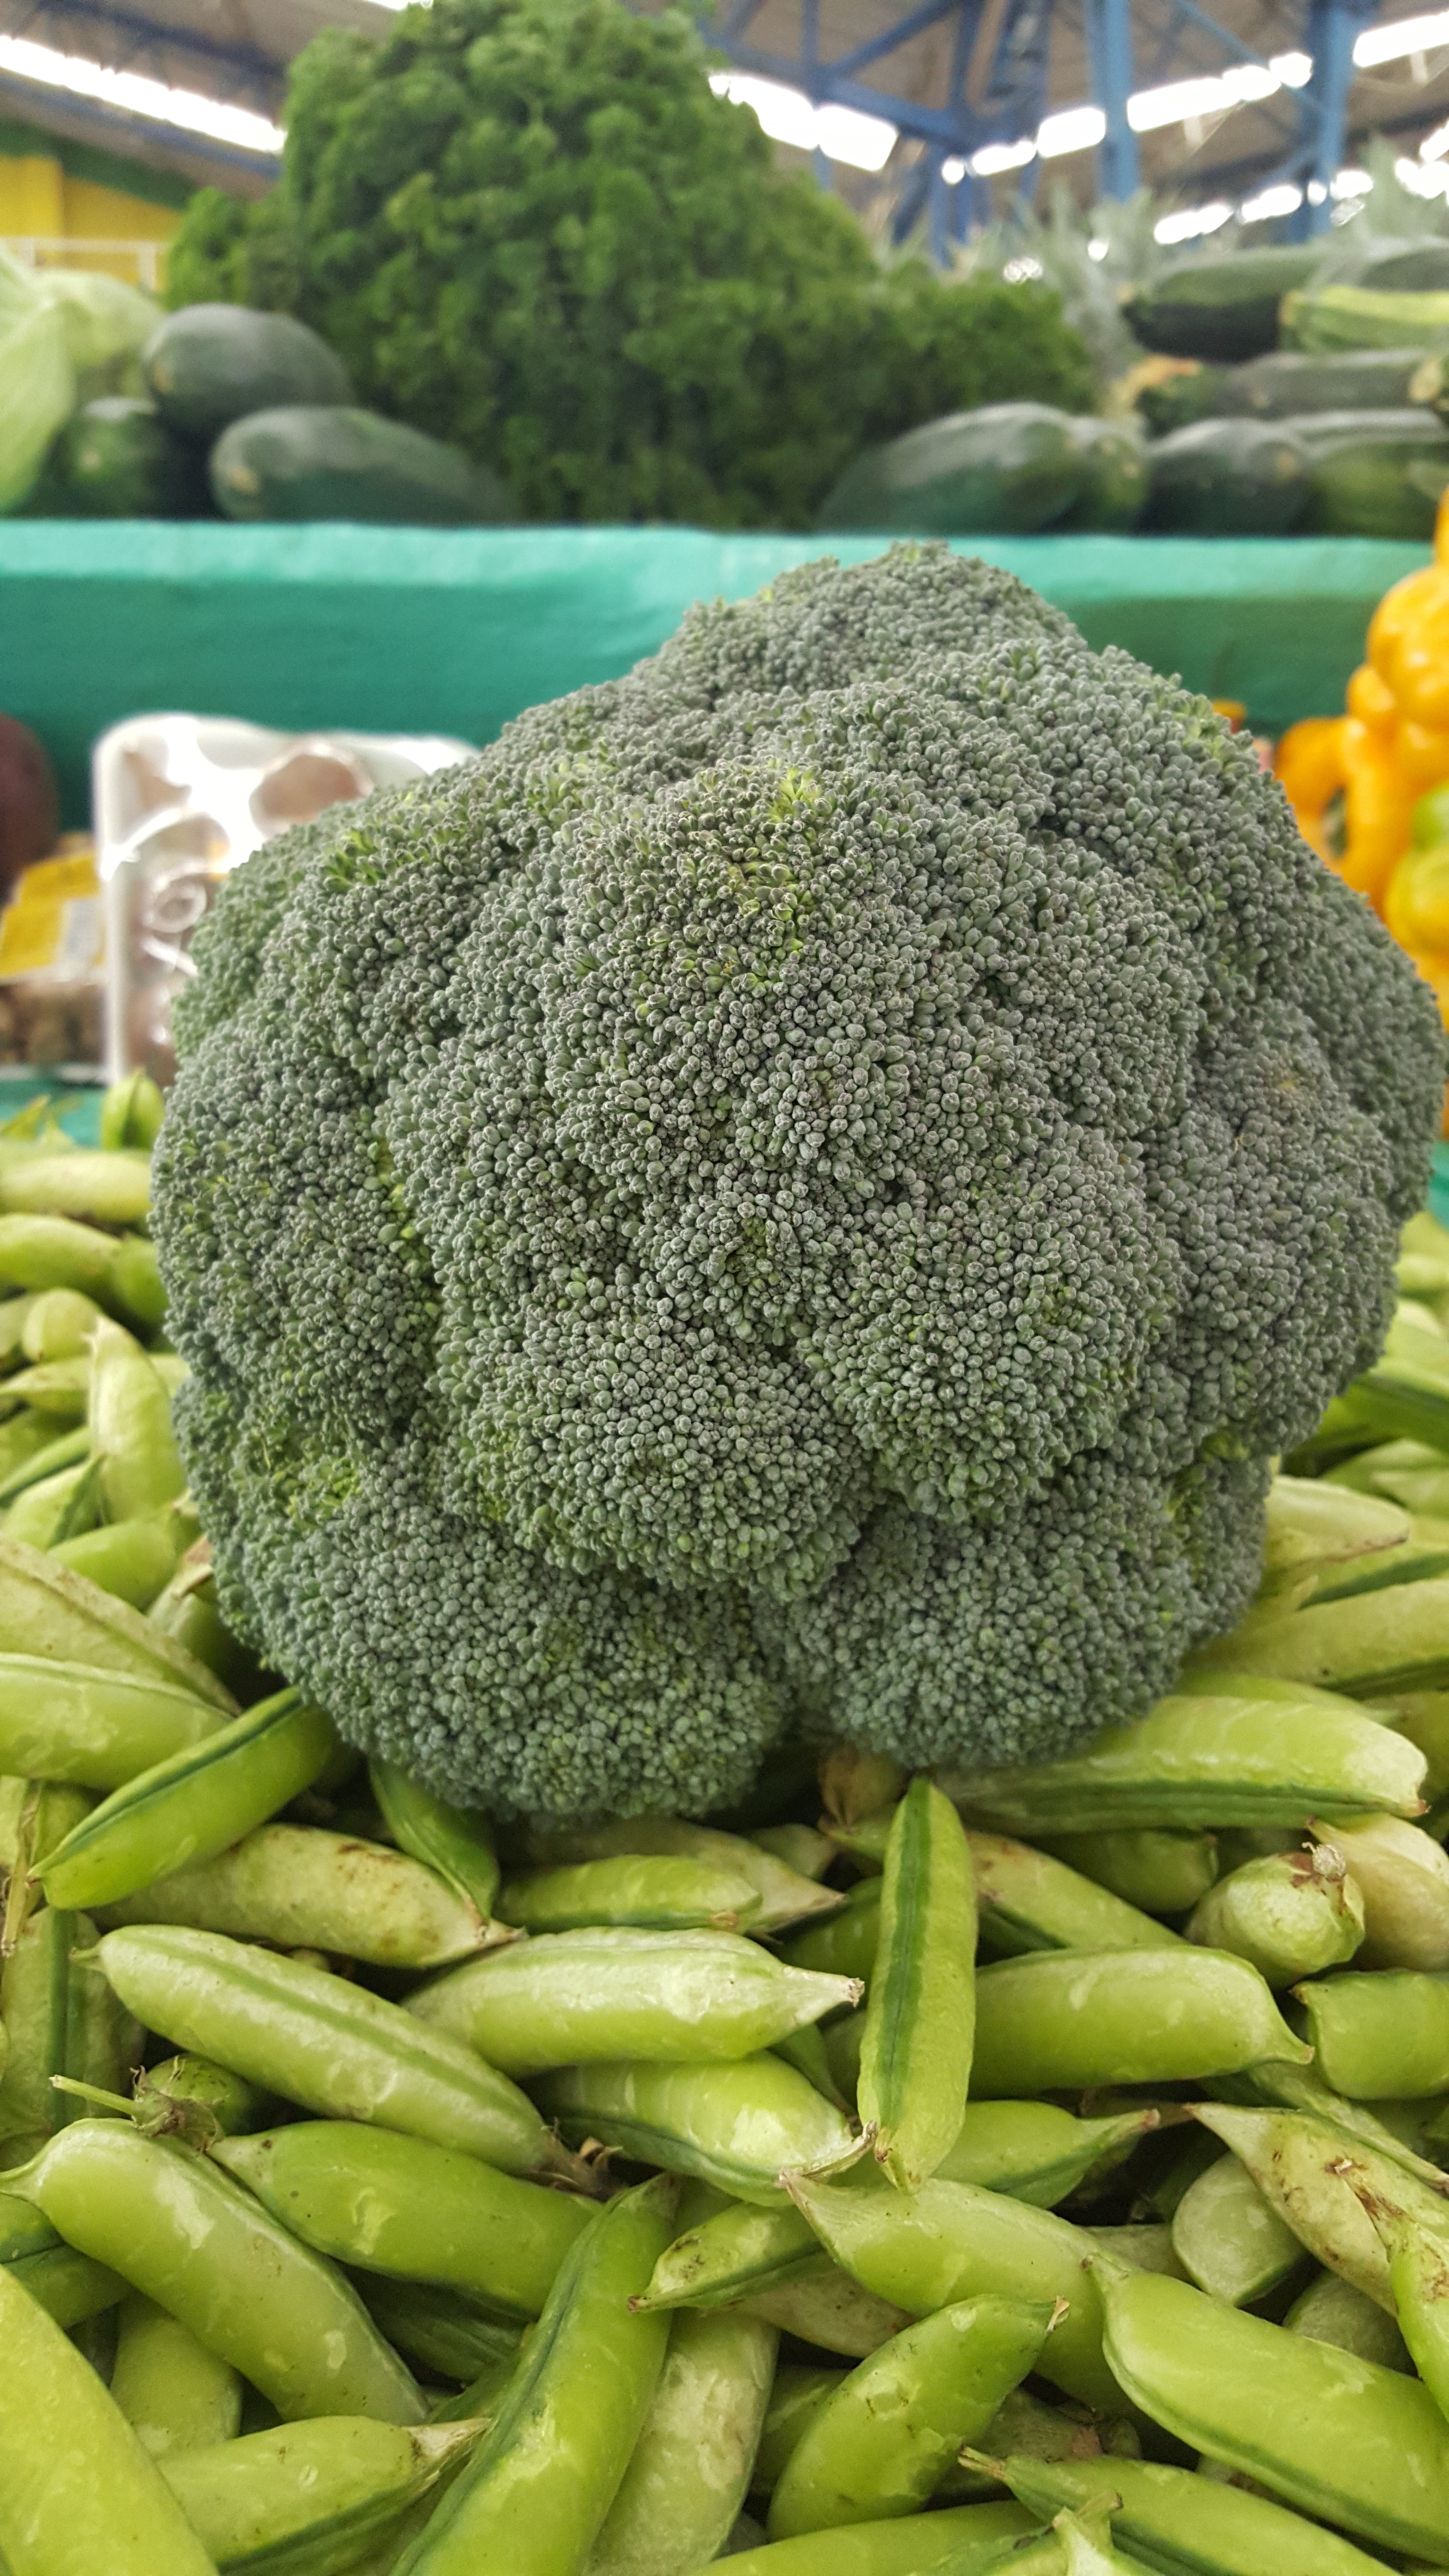
nature, flower, food, green, produce, vegetable, healthy, cuisine, broccoli, power, vegetables